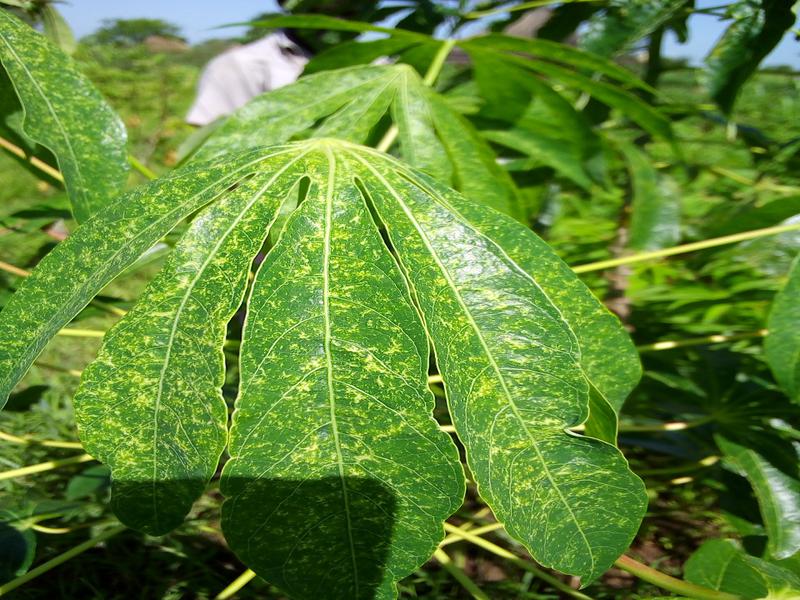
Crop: cassava
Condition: green_mottle